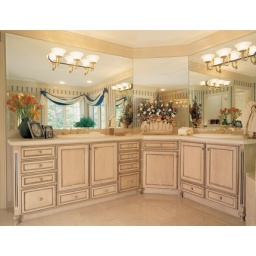
The bath cabinetry was created with the Westport door style in Maple finished in Champagne with Chocolate glaze.